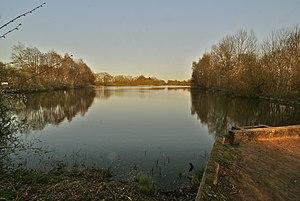
Ammersbek (Schäferdresch), Allemagne: Etangs oriental des trois Timmerhorner Teiche sur la Strusbek